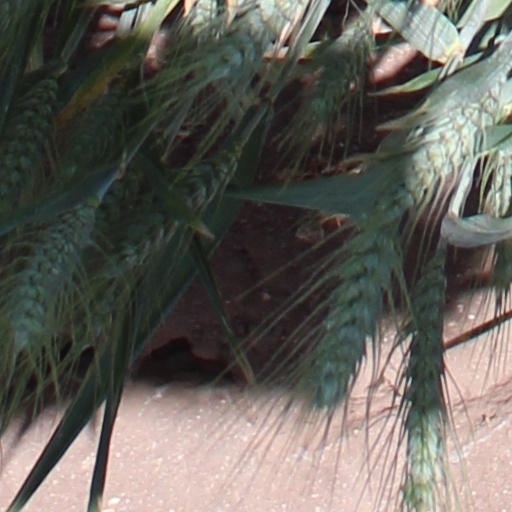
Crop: wheat